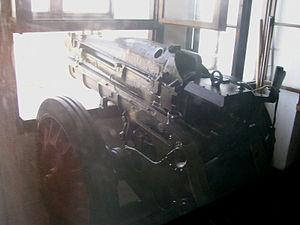
La Tour Lotrščak est une tour fortifiée située à Zagreb en Croatie, dans une partie ancienne